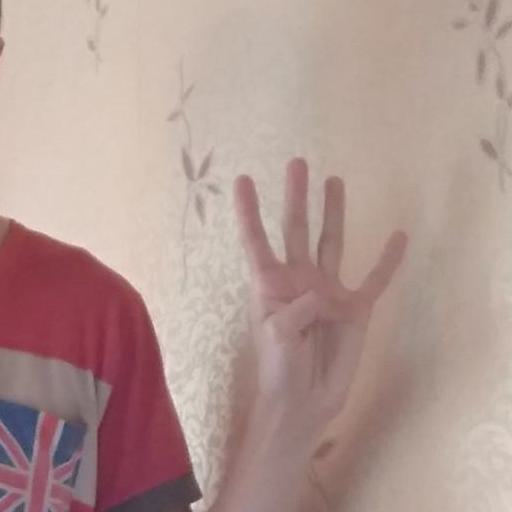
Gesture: four